Fiat 1100

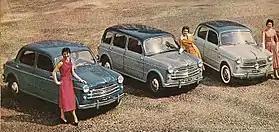
Various versions of the 1100/103 (spring 1955). From right to left: Berlina (sedan), Familiare (estate), TV (Turismo Veloce).

The Fiat 1100 is a small family car produced from 1953 until 1969 by the Italian manufacturer Fiat. It was an all-new unibody replacement for the Fiat 1100 E, which descended from the pre-war, body-on-frame Fiat 508 C Balilla 1100. The 1100 was changed steadily and gradually until being replaced by the new Fiat 128 in 1969. There were also a series of light commercial versions of the 1100 built, with later models called the Fiat 1100T, which remained in production until 1971. The Fiat 1100 D also found a long life in India, where Premier Automobiles continued to build the car until the end of 2000.